Prima televize

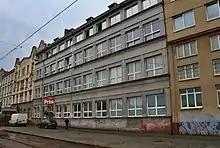
Na Žertvách of the former FTV Prima building.

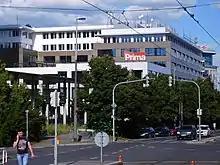
Building of FTV Prima at Strašnice quarter of Prague

TV Prima, also known simply as Prima (previously Prima family, Prima televize, Premiéra, originally FTV Premiéra), is a Czech television channel based in Prague. Its current owner is FTV Prima, spol. s. r. o., which is majority-owned by Czech investment firm GES, in turn owned by Czech oligarch Ivan Zach. The group's current general manager is Marek Singer. It is the first private TV channel in the Czech Republic and the former Czechoslovakia.